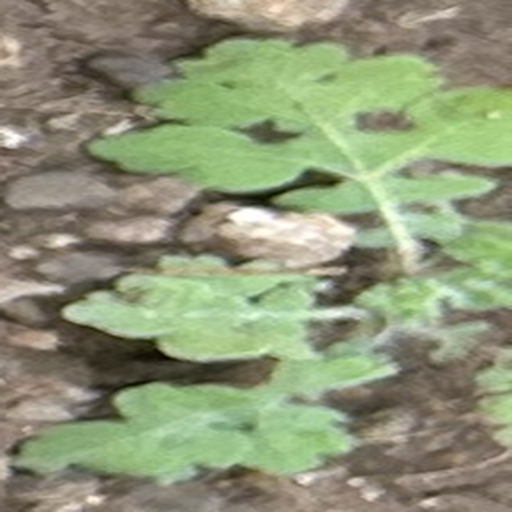
Weed species: Gajar_gavat_(Parthenium hysterophorus)